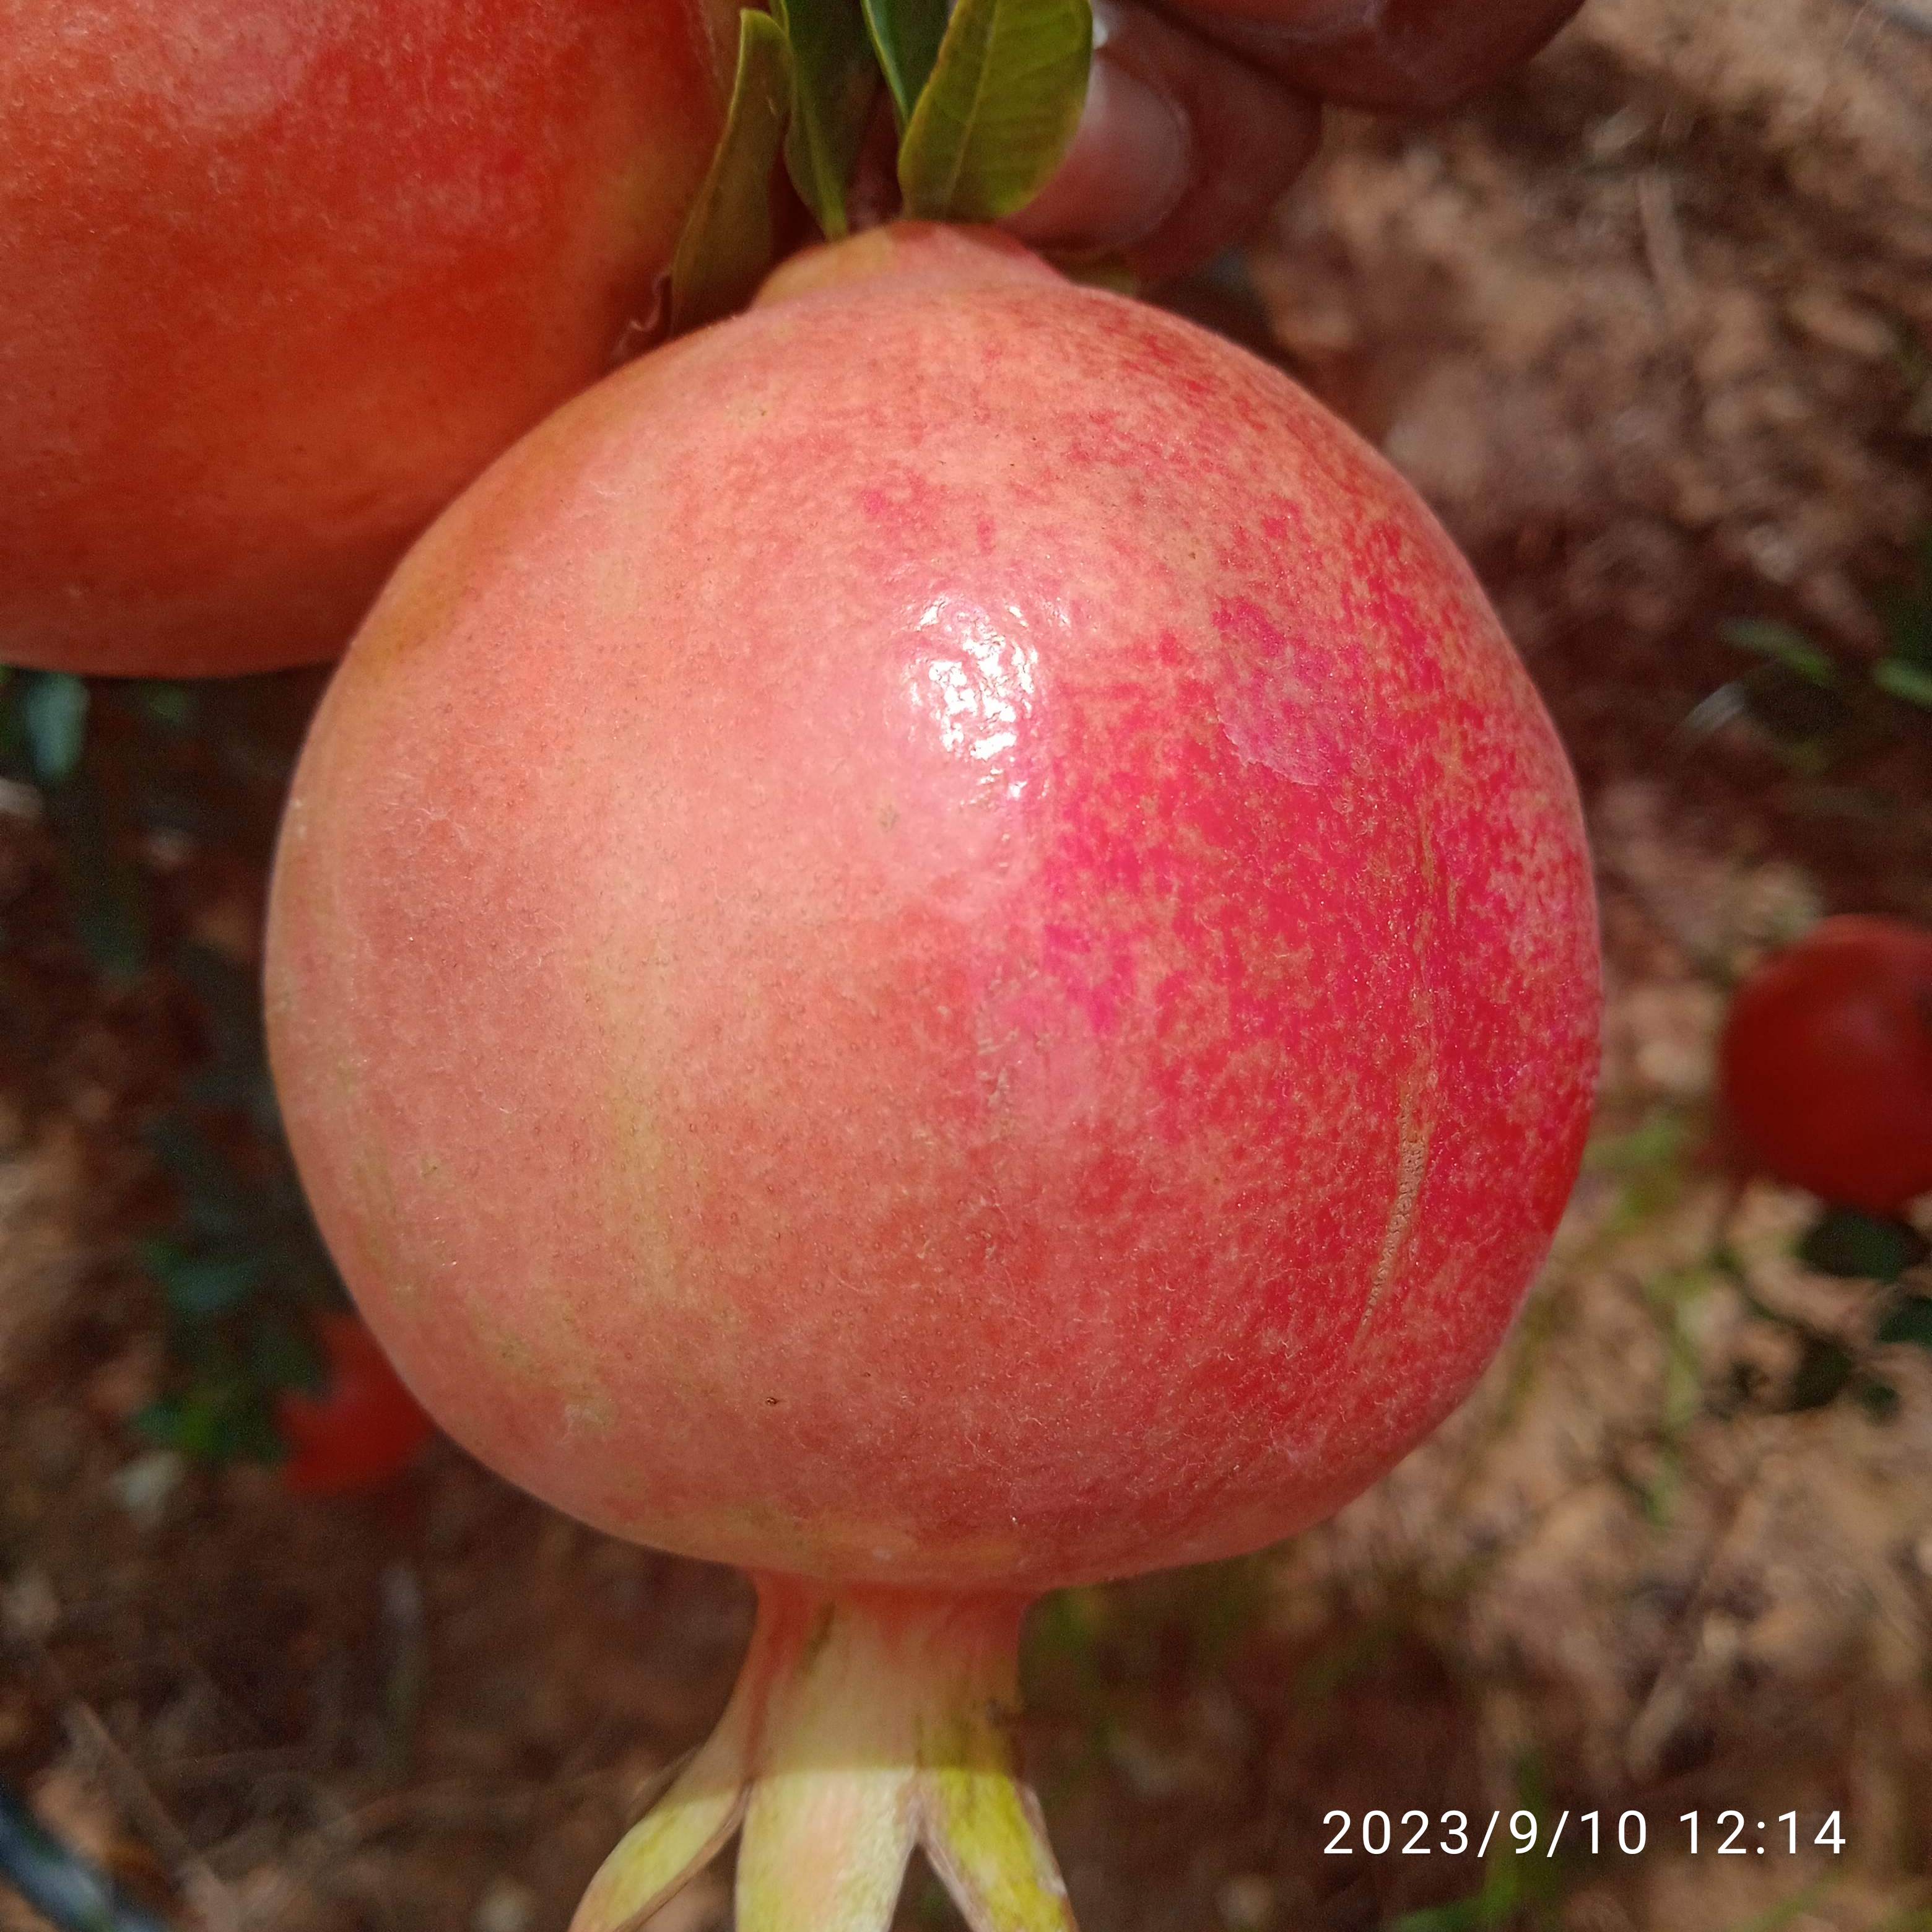
Label: Healthy